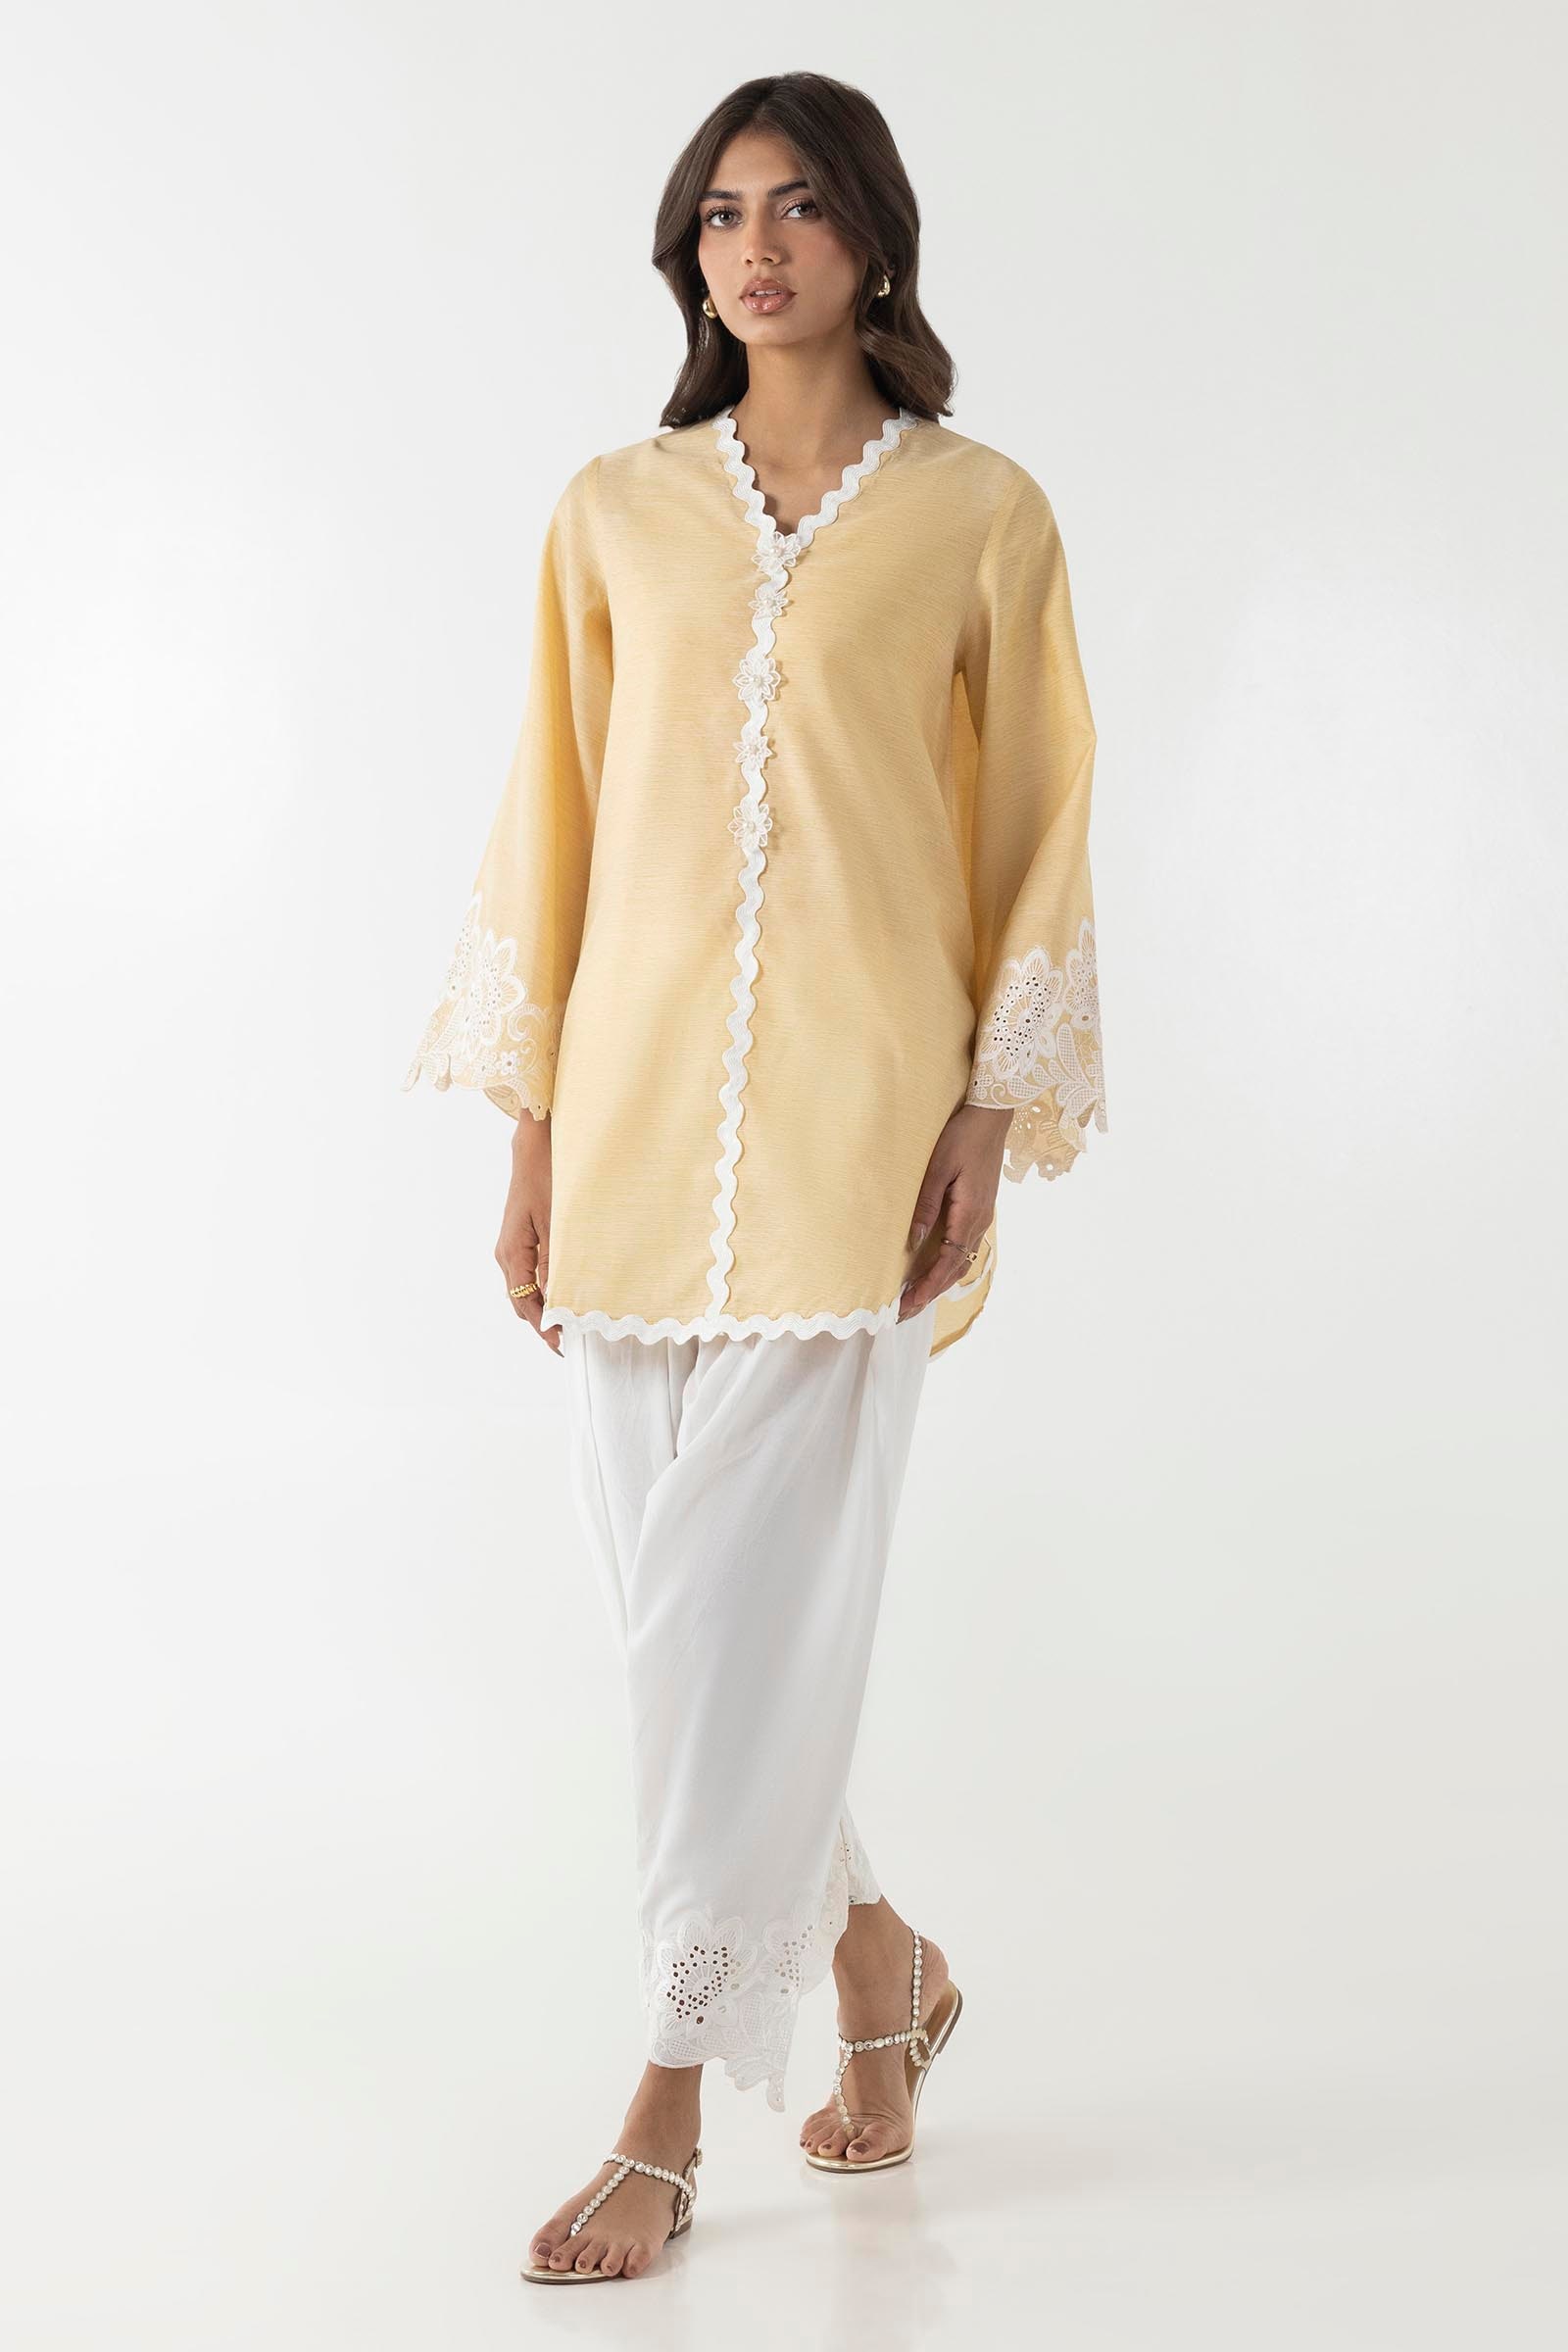
yellow embroidered kurta